List of birds of Northern Ireland

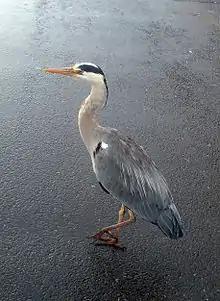
Grey heron

The family Ardeidae contains the bitterns, herons and egrets. Herons and egrets are medium to large wading birds with long necks and legs. Bitterns tend to be shorter necked and more wary. Members of Ardeidae fly with their necks retracted, unlike other long-necked birds such as storks, ibises and spoonbills.